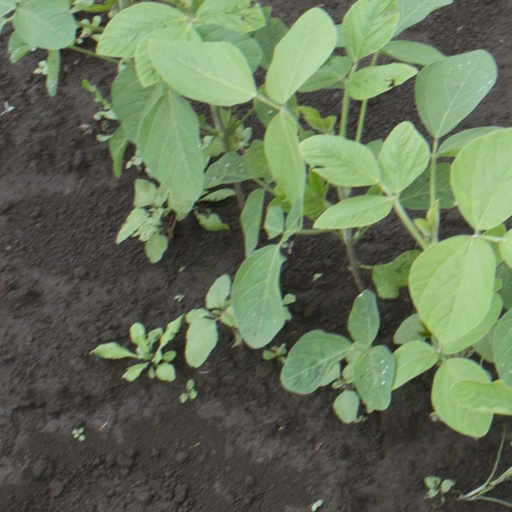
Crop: soybean